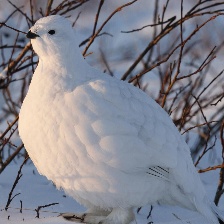
Species: WILLOW PTARMIGAN
Scientific name: LAGOPUS LAGOPUS